San Francisco–Oakland Bay Bridge

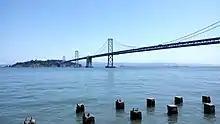
A view of the San Francisco-Oakland Bay Bridge western span from the waterfront in San Francisco

Trains over the Bridge Railway were operated by the Sacramento Northern Railroad (Western Pacific), the Interurban Electric Railway (Southern Pacific) and the Key System. Freight trains never used the bridge. The tracks left the lower deck in San Francisco just southwest of the end of 1st St. They then went along an elevated viaduct above city streets, looping around and into the terminal on its east end. Departing trains exited on the loop back onto the bridge. The loop continued to be used by buses until the terminal's closure in 2010. The tracks left the lower deck in Oakland. The Interurban Electric Railway tracks ran along Engineer Road and over the Southern Pacific yard on trestles (some of it is still standing and visible from nearby roadways) onto the streets and dedicated right-of-ways in Berkeley, Albany, Oakland and Alameda. The Sacramento Northern and Key System tracks went under the SP tracks through a tunnel (which still exists and is in use as an access to the EBMUD treatment plant) and onto 40th St. Due to falling ridership, Sacramento Northern and IER service ended in 1941.